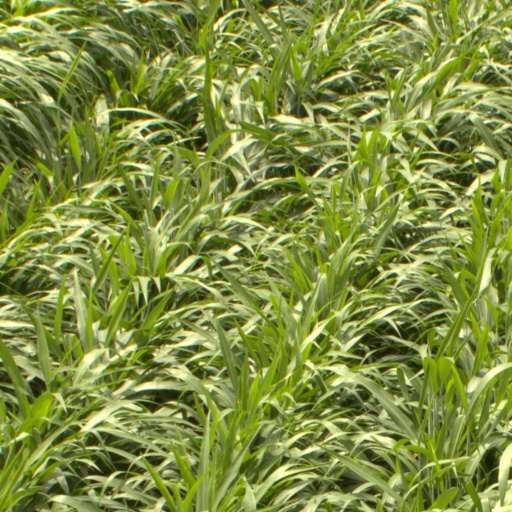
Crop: sorghum